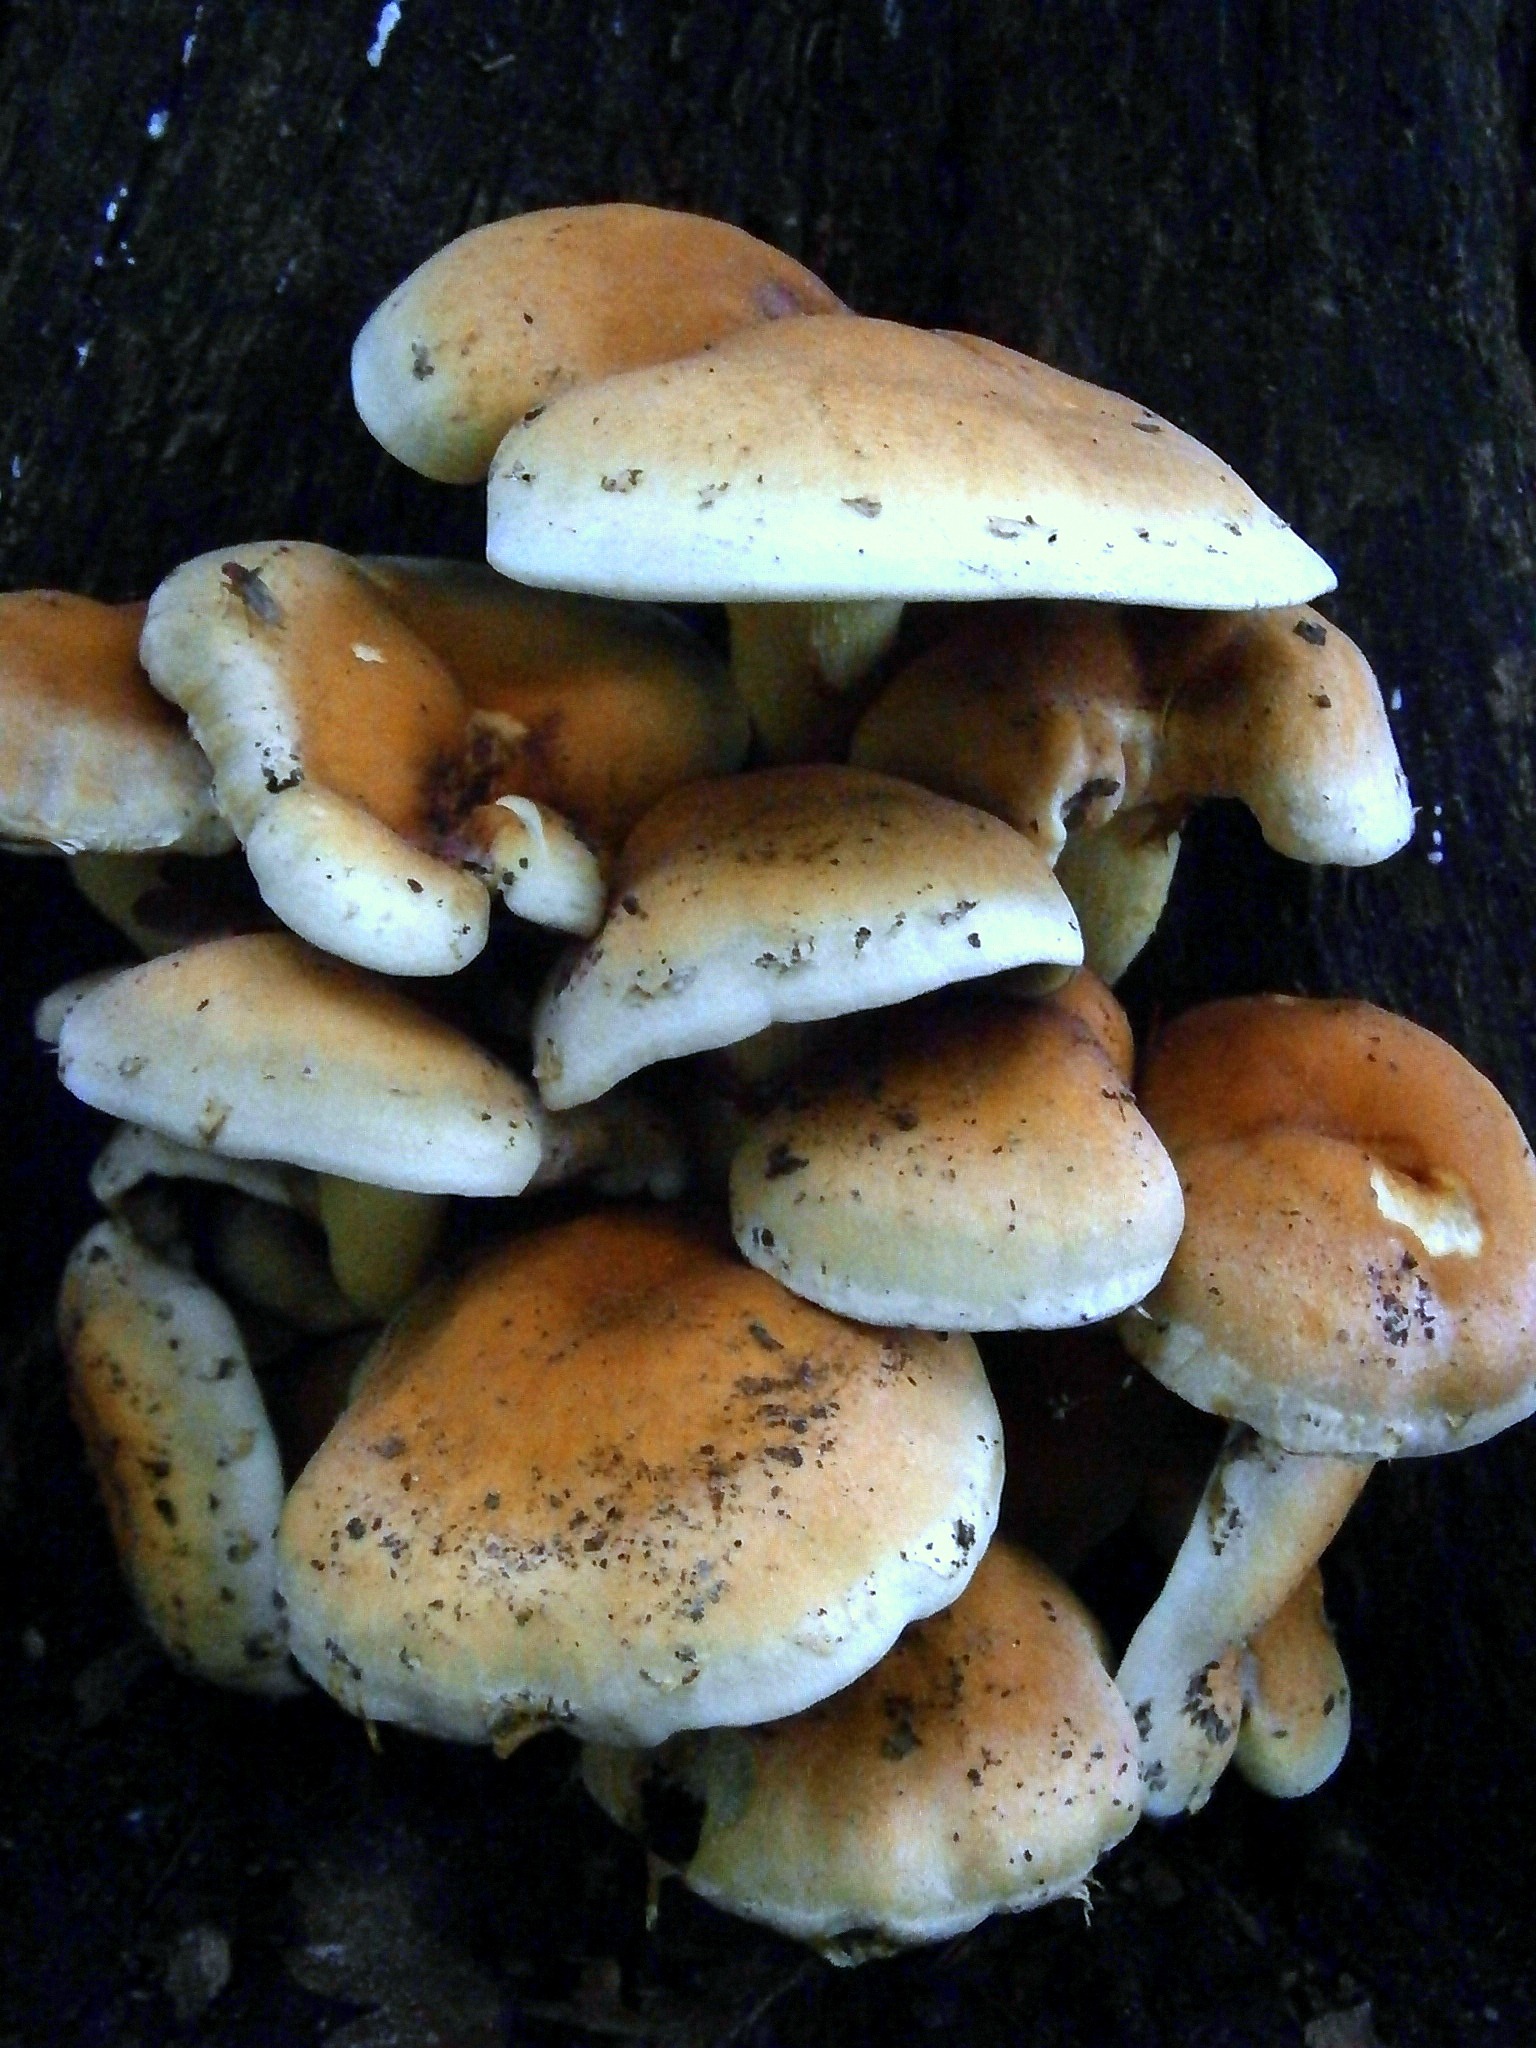
nature, forest, group, white, collection, brown, mushroom, close, fungus, mushrooms, beautiful, forest mushroom, many, agaricus, oyster mushroom, edible mushroom, shiitake, medicinal mushroom, agaricomycetes, agaricaceae, penny bun, pleurotus eryngii, dark dots, hymenochaetales, inonotus, hymenochaetaceae